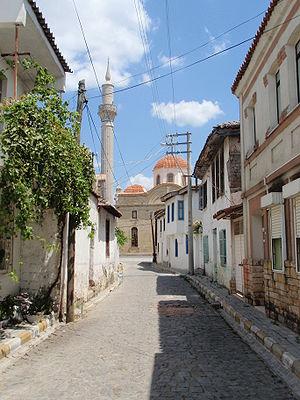
Burhaniye est une ville et un district de la province de Balıkesir dans la région de Marmara en Turquie.